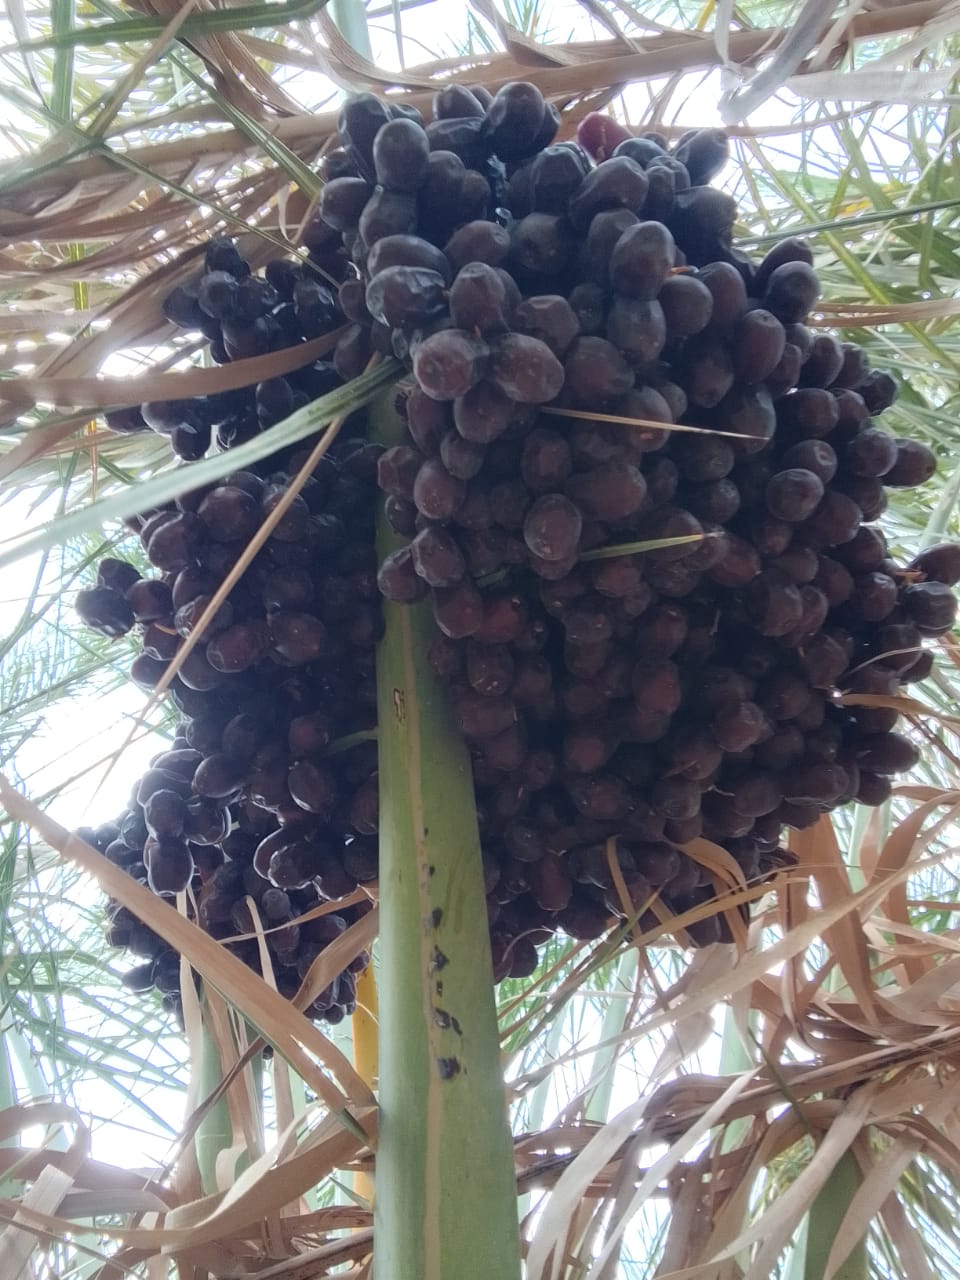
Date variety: bouisthami